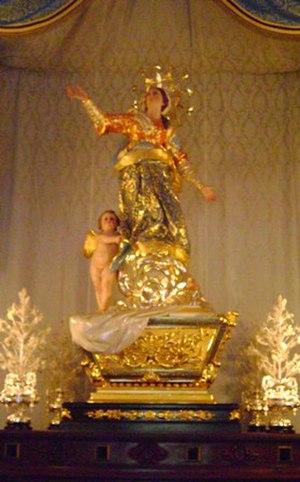
L'église de l'Assomption-de-la-Vierge-Marie est une église catholique située à Għaxaq, à Malte.